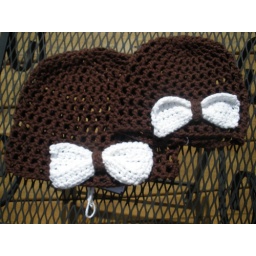
Set of mom and me hats in brown with white bows or big sister little sister hats